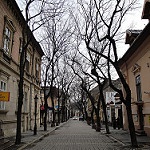
Label: street